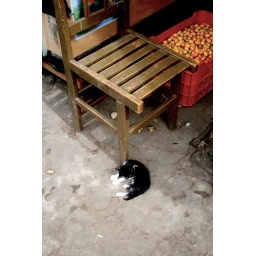
A tiny cat at a fruit market in Brazil